Chinese Expeditionary Force

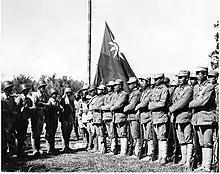
Reunion of the Chinese Expeditionary Force and the Chinese Army in India (X Force and Y Force).

The Chinese Expeditionary Force was an expeditionary unit of China's National Revolutionary Army that was dispatched to Burma and India in support of the Allied efforts against the Imperial Japanese Army during the Japanese invasion and occupation of Burma in the South-East Asian theatre of the Second World War.